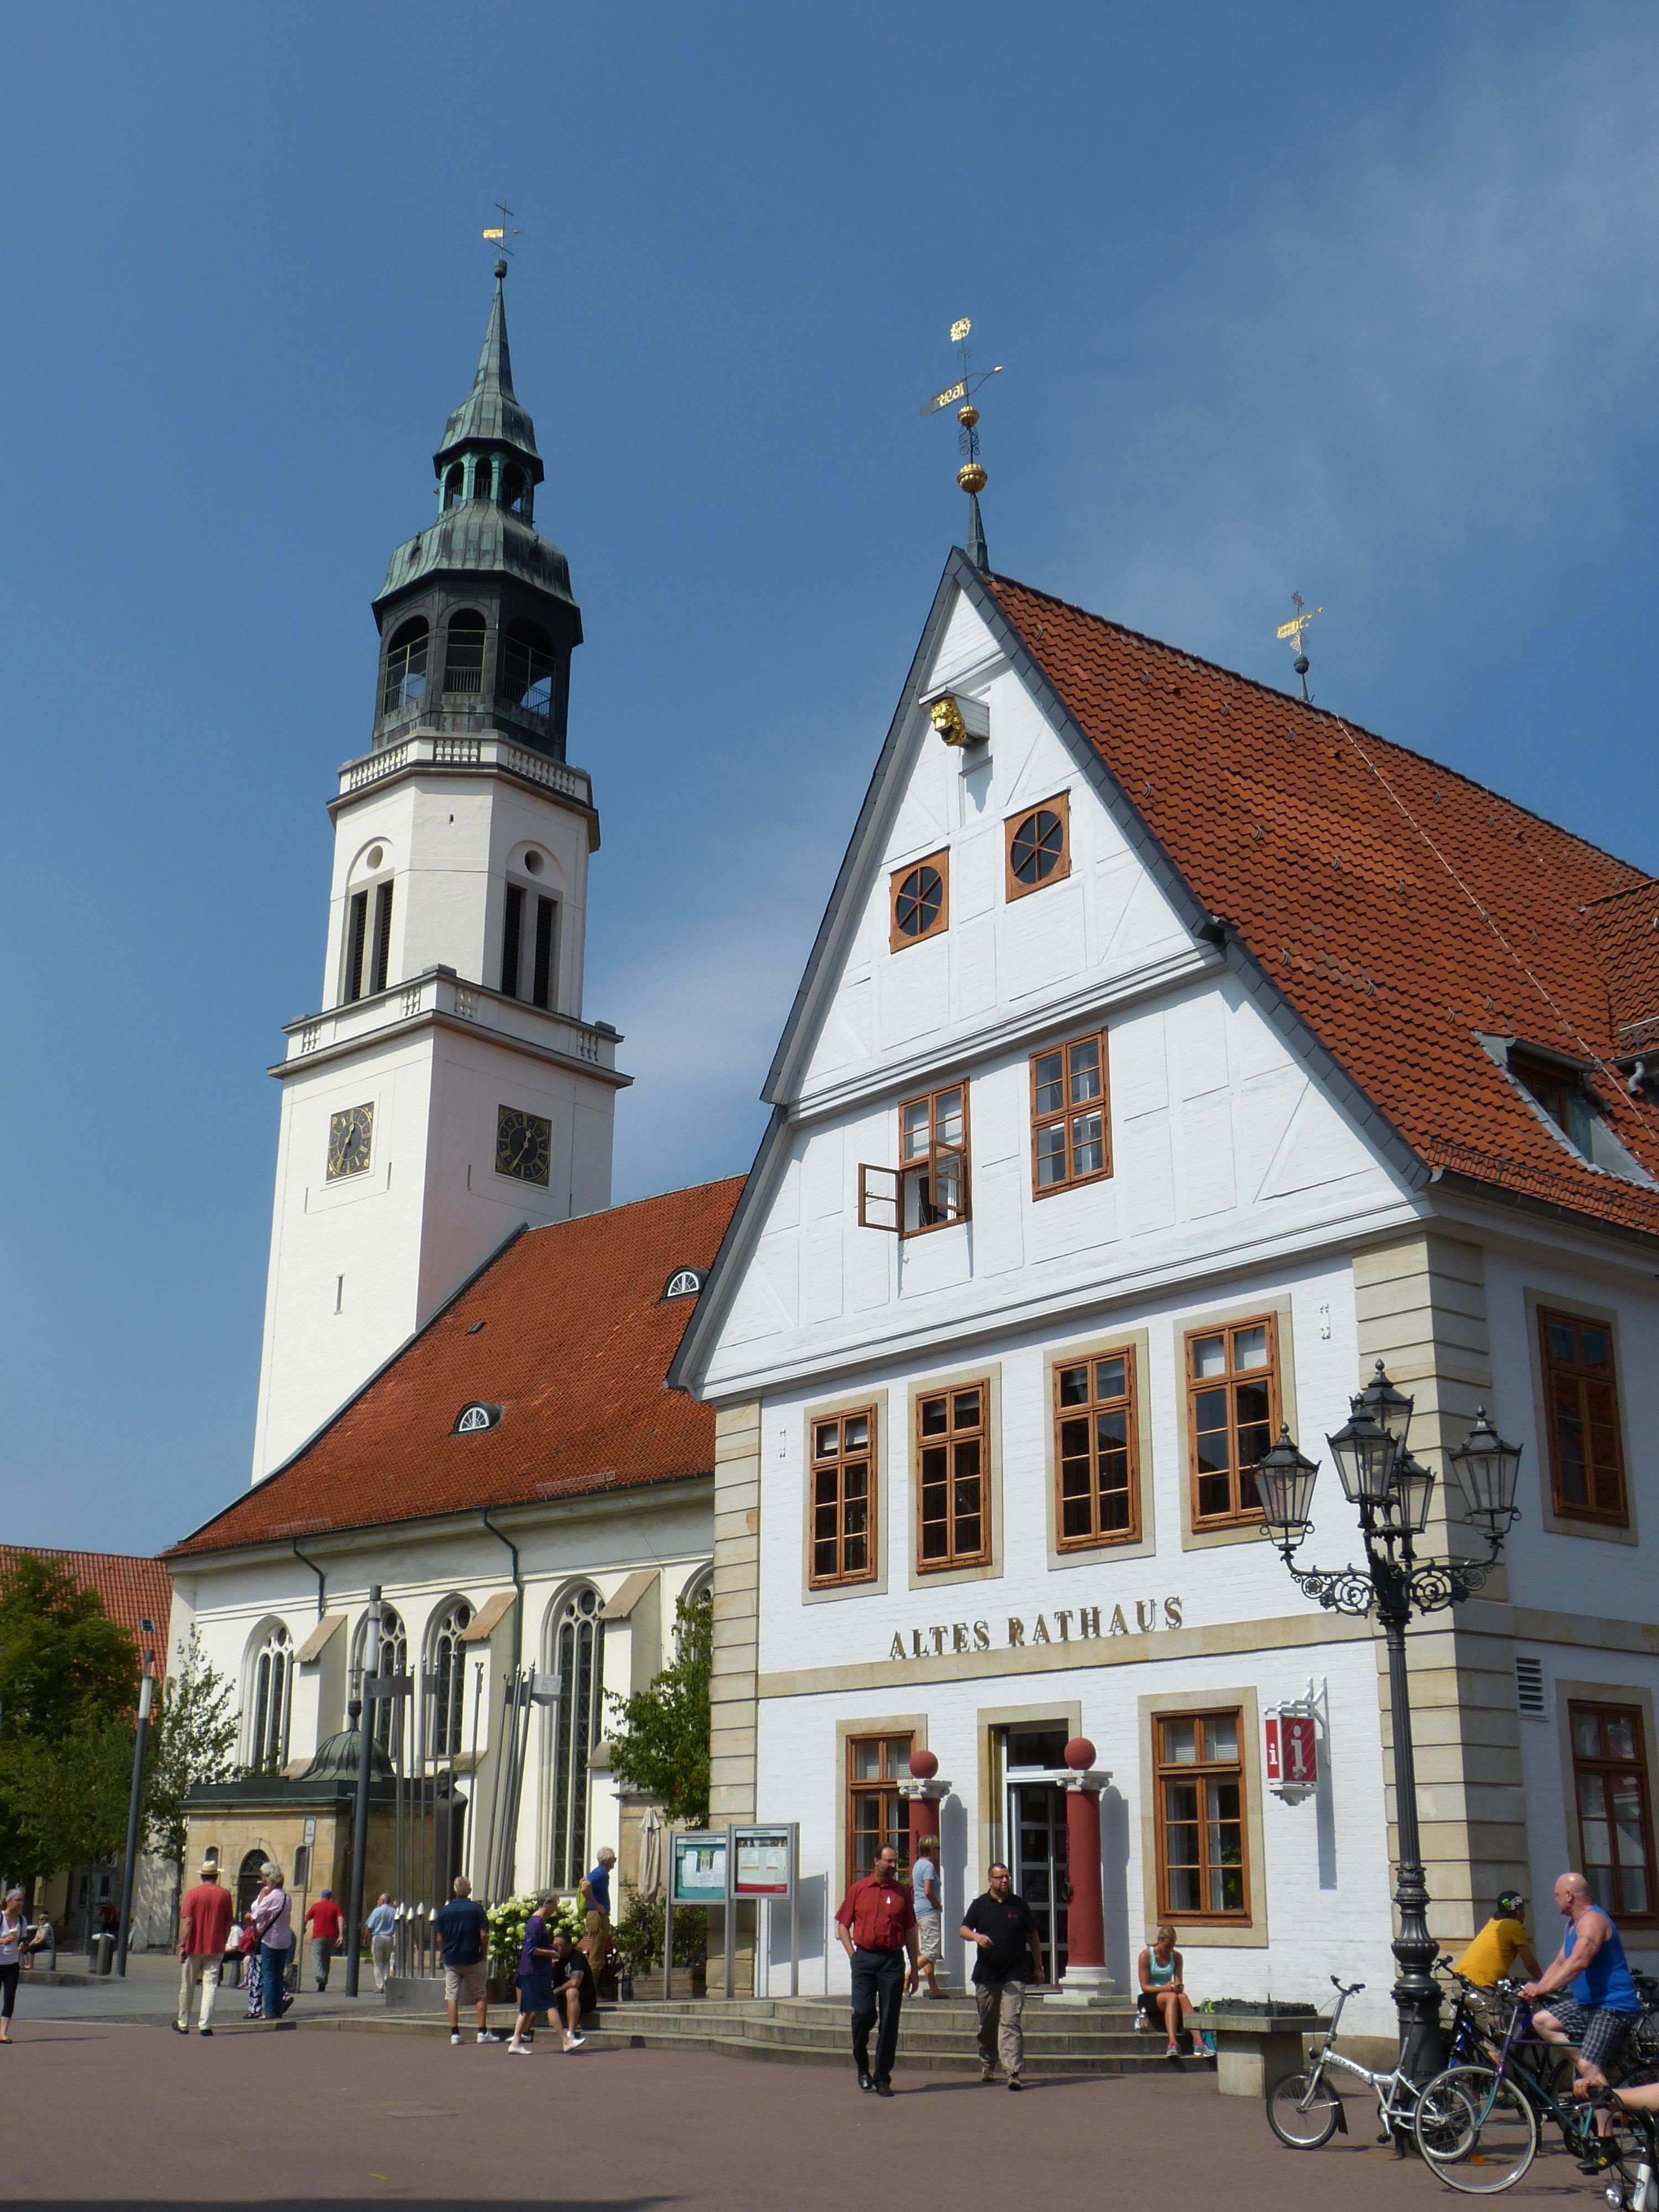
architecture, town, building, tower, space, landmark, facade, church, place of worship, city view, old town, steeple, historically, town hall, lower saxony, fachwerkhaus, truss, celle